AU Microscopii

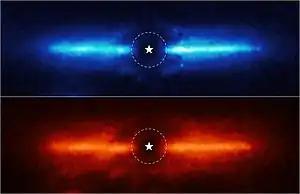
James Webb Space Telescope has imaged (Au Mic) the inner workings of a dusty disk surrounding a nearby red dwarf star.

All-sky observations with the Infrared Astronomy Satellite revealed faint infrared emission from AU Microscopii. This emission is due to a circumstellar disk of dust which first resolved at optical wavelengths in 2003 by Paul Kalas and collaborators using the University of Hawaii 2.2-m telescope on Mauna Kea, Hawaii. This large debris disk faces the earth edge-on at nearly 90 degrees, and measures at least 200 AU in radius. At these large distances from the star, the lifetime of dust in the disk exceeds the age of AU Microscopii. The disk has a gas to dust mass ratio of no more than 6:1, much lower than the usually assumed primordial value of 100:1. The debris disk is therefore referred to as "gas-poor", as the primordial gas within the circumstellar system has been mostly depleted. The total amount of dust visible in the disk is estimated to be at least a lunar mass, while the larger planetesimals from which the dust is produced are inferred to have at least six lunar masses.